U.S. Route 209

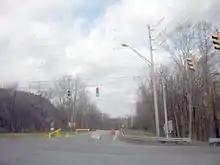
Signage of US 209 closed at PA 739 in Dingmans Ferry in November 2011

The two highways eventually start to run alongside I-84, and development picks up as they approach Matamoras, the easternmost town in the state. After crossing under the interstate at its final Pennsylvania interchange, they form the borough's main street along Pennsylvania Avenue and cross into New York via the Mid-Delaware Bridge.